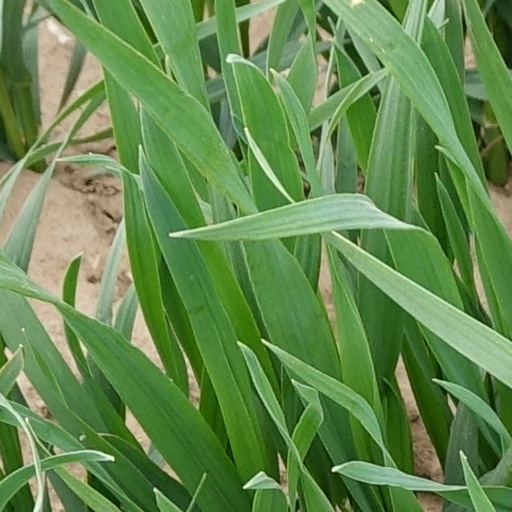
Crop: wheat